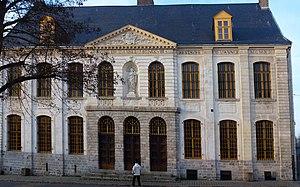
Le présidial de Flandre à Bailleul Nord.- Nord-Pas-de-Calais This building is inscrit au titre des Monuments Historiques. It is indexed in the Base Mérimée, a database of architectural heritage maintained by the French Ministry of Culture,